Floréal-class frigate

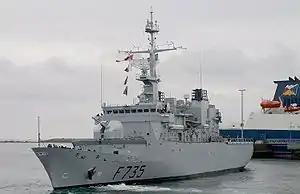
"Germinal" at Cherbourg

The "Floréal" class evolved out of a need to produce a cheaper frigate for patrol in the low-threat environments of France's territorial waters and exclusive economic zone. The hull and superstructure are made of welded steel with transverse bulkheads. Frigates of the "Floréal" class have a standard displacement of and at full load. The frigates measure long between perpendiculars and overall with a beam of and a draught of . Due to the frigates' broad beams, they are equipped with fin stabilisers.